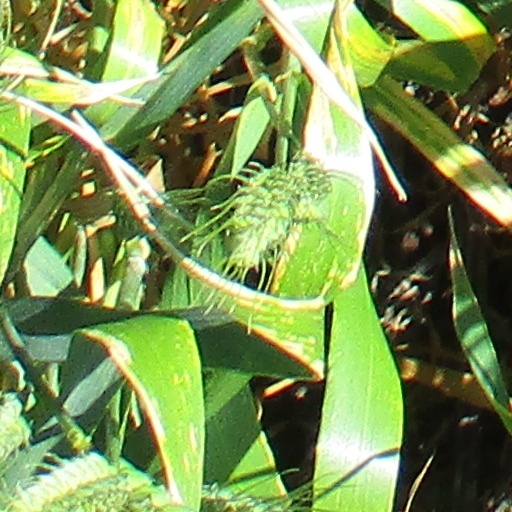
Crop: wheat